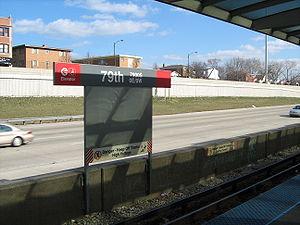
79th est une station de la ligne rouge du métro de Chicago située dans la médiane de la Dan Ryan Expressway. La station se trouve dans le quartier de Chatham.